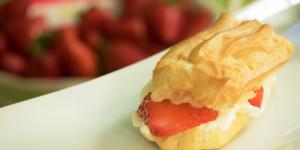
bollos de nata y fresas sin gluten